Black Mass

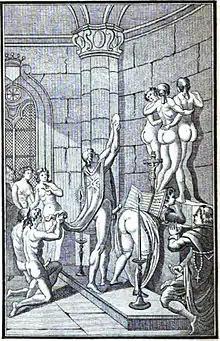
Engraving from a 1797 edition of "Justine", by the Marquis de Sade

Between the 16th and the 19th centuries, many examples of interest in the Black Mass come from France.